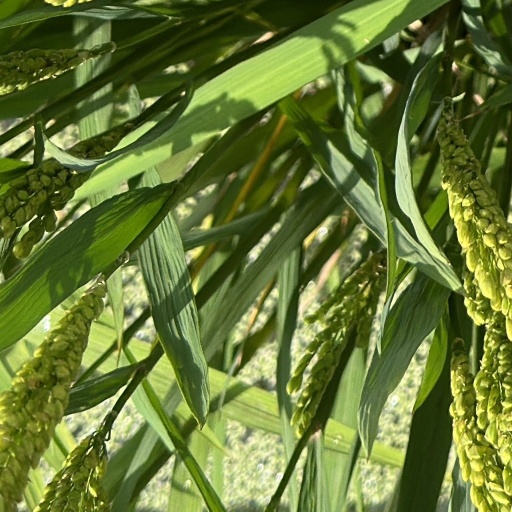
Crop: rice